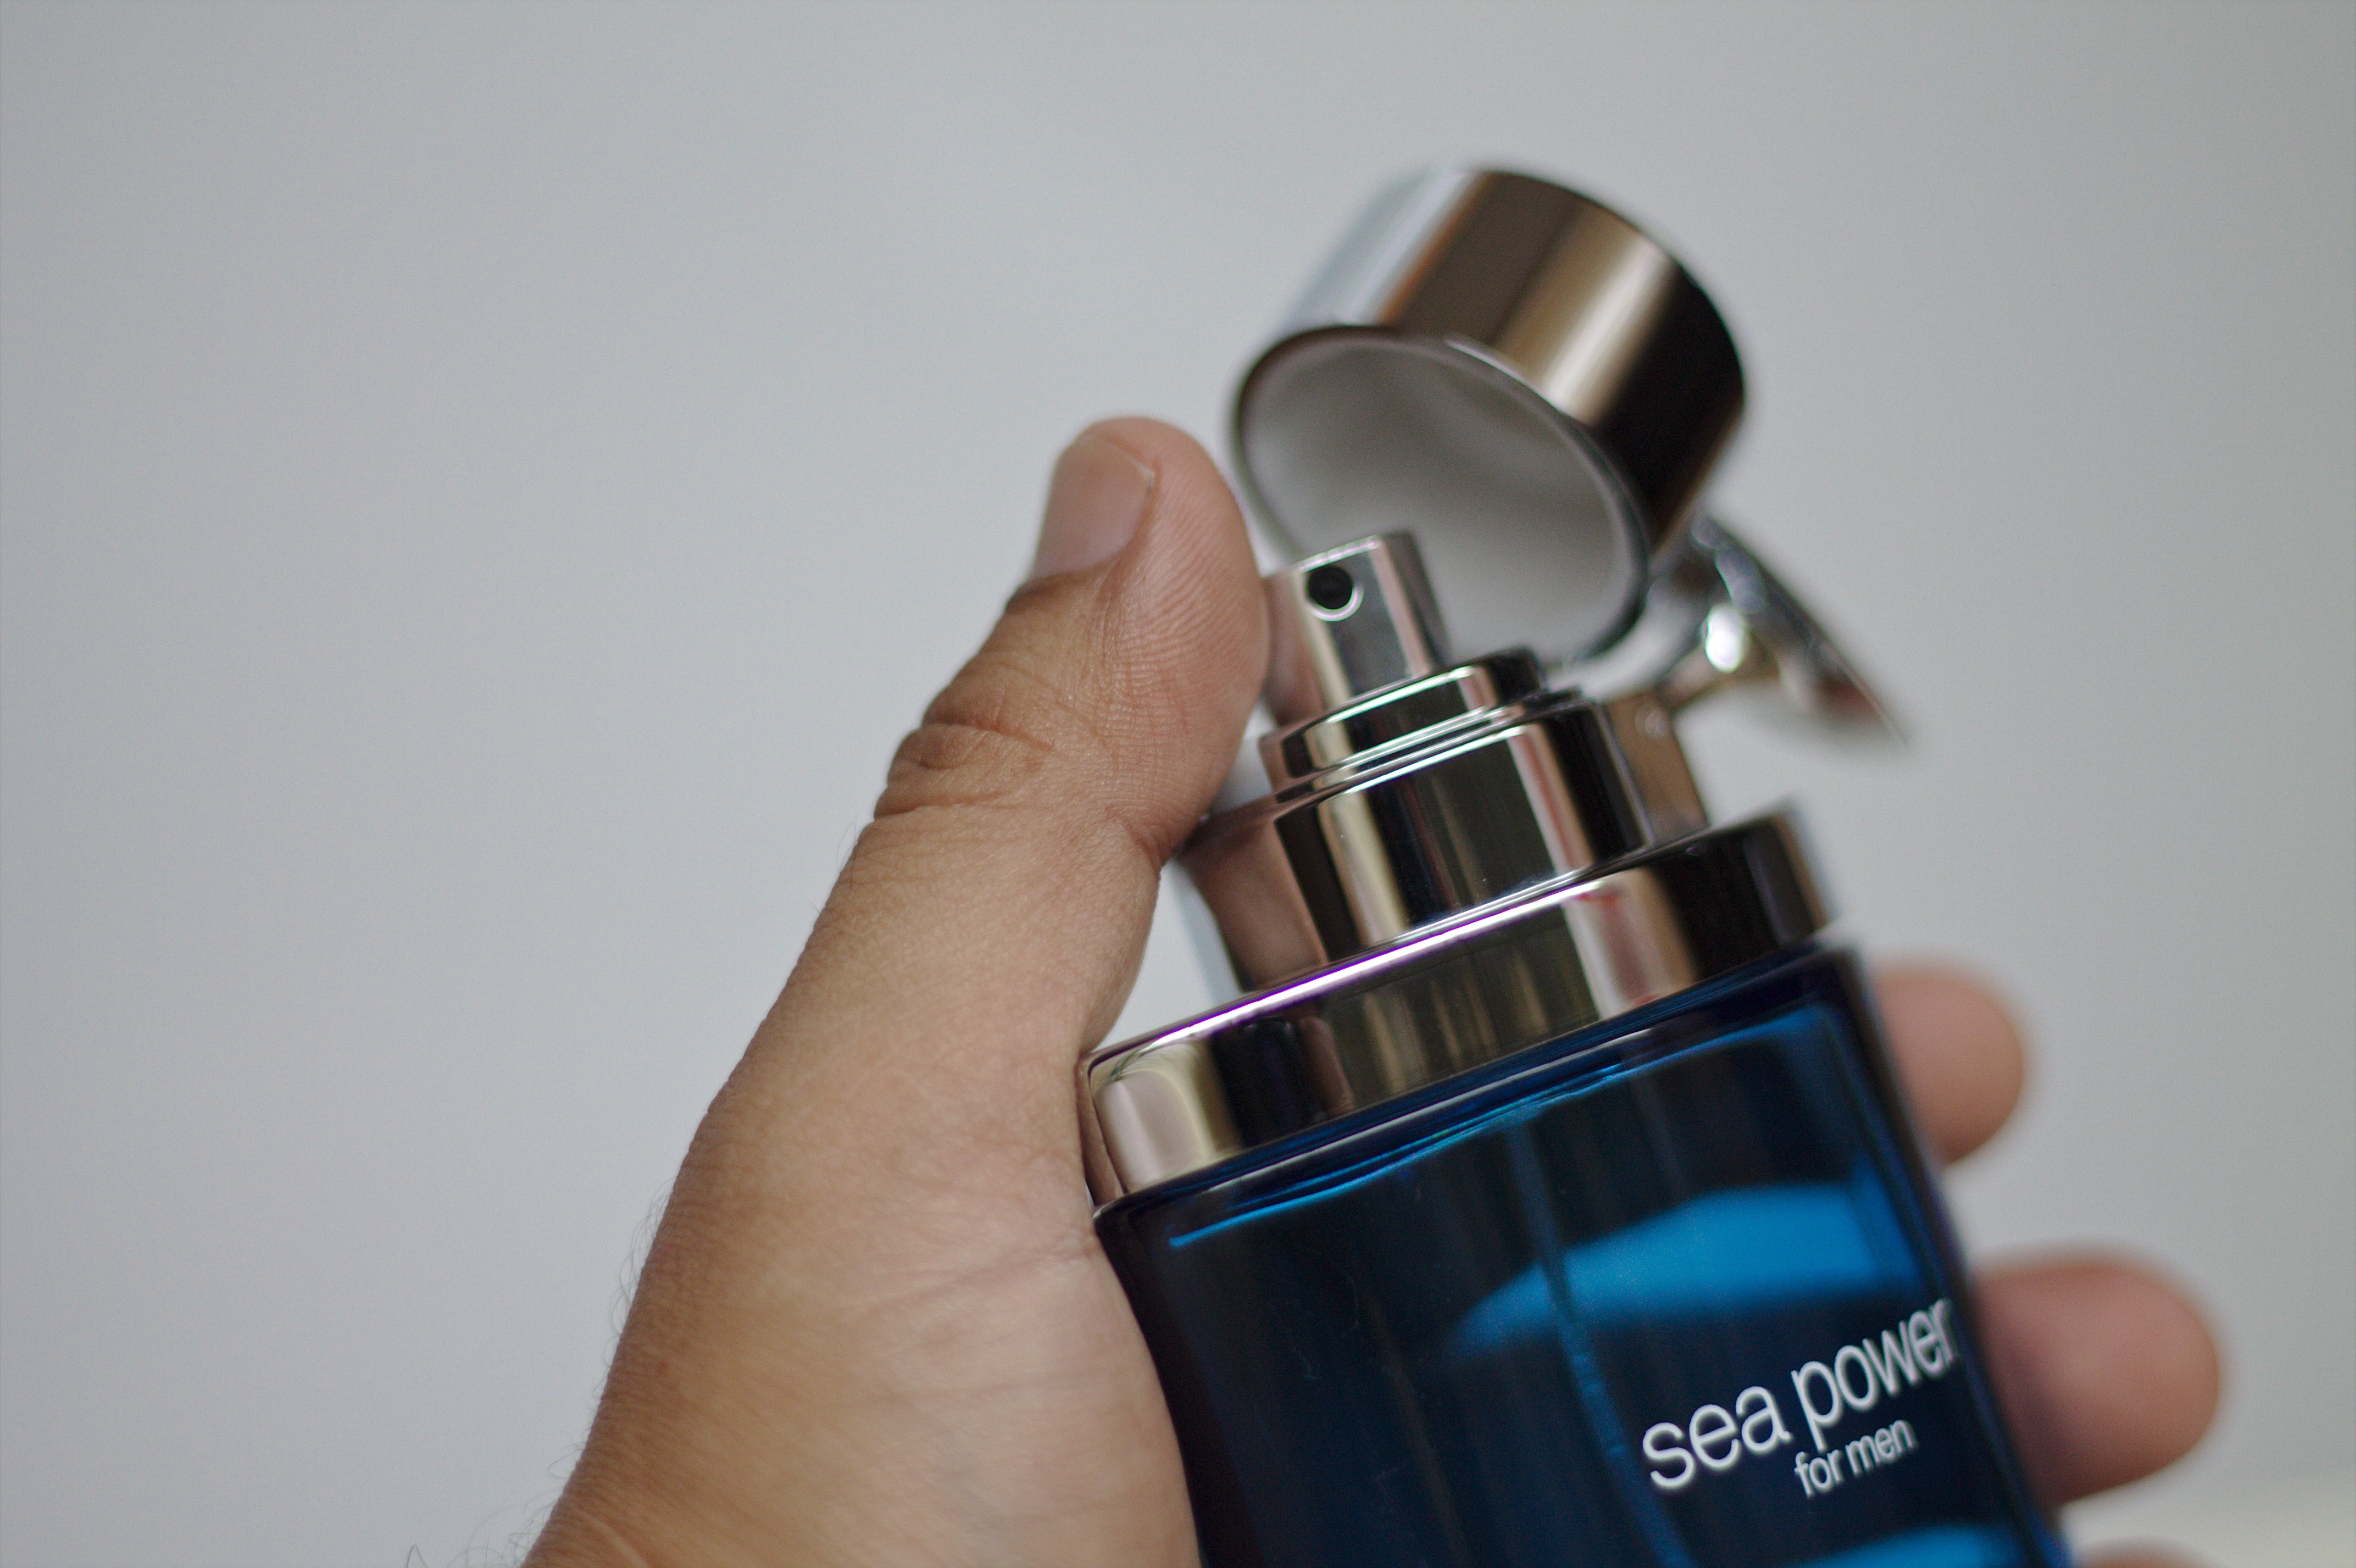
hand, bottle, product, eye, smell, beauty, organ, perfume, cosmetics, fragrance, hygiene, for men, personal care